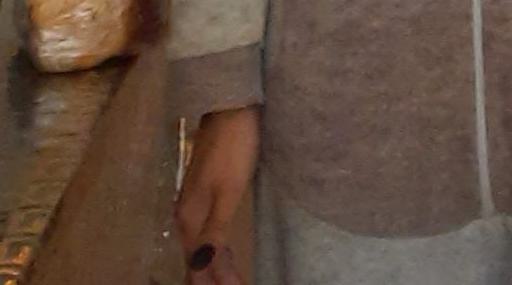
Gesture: no_gesture